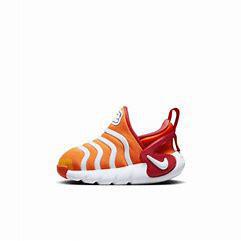
Brand: Nike
Model: Dynamo Go